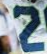
Number: 2